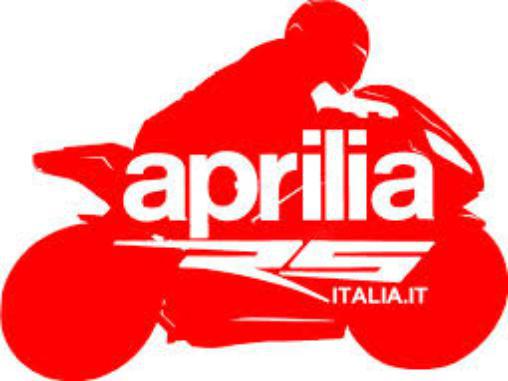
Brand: Aprilia
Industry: Transportation